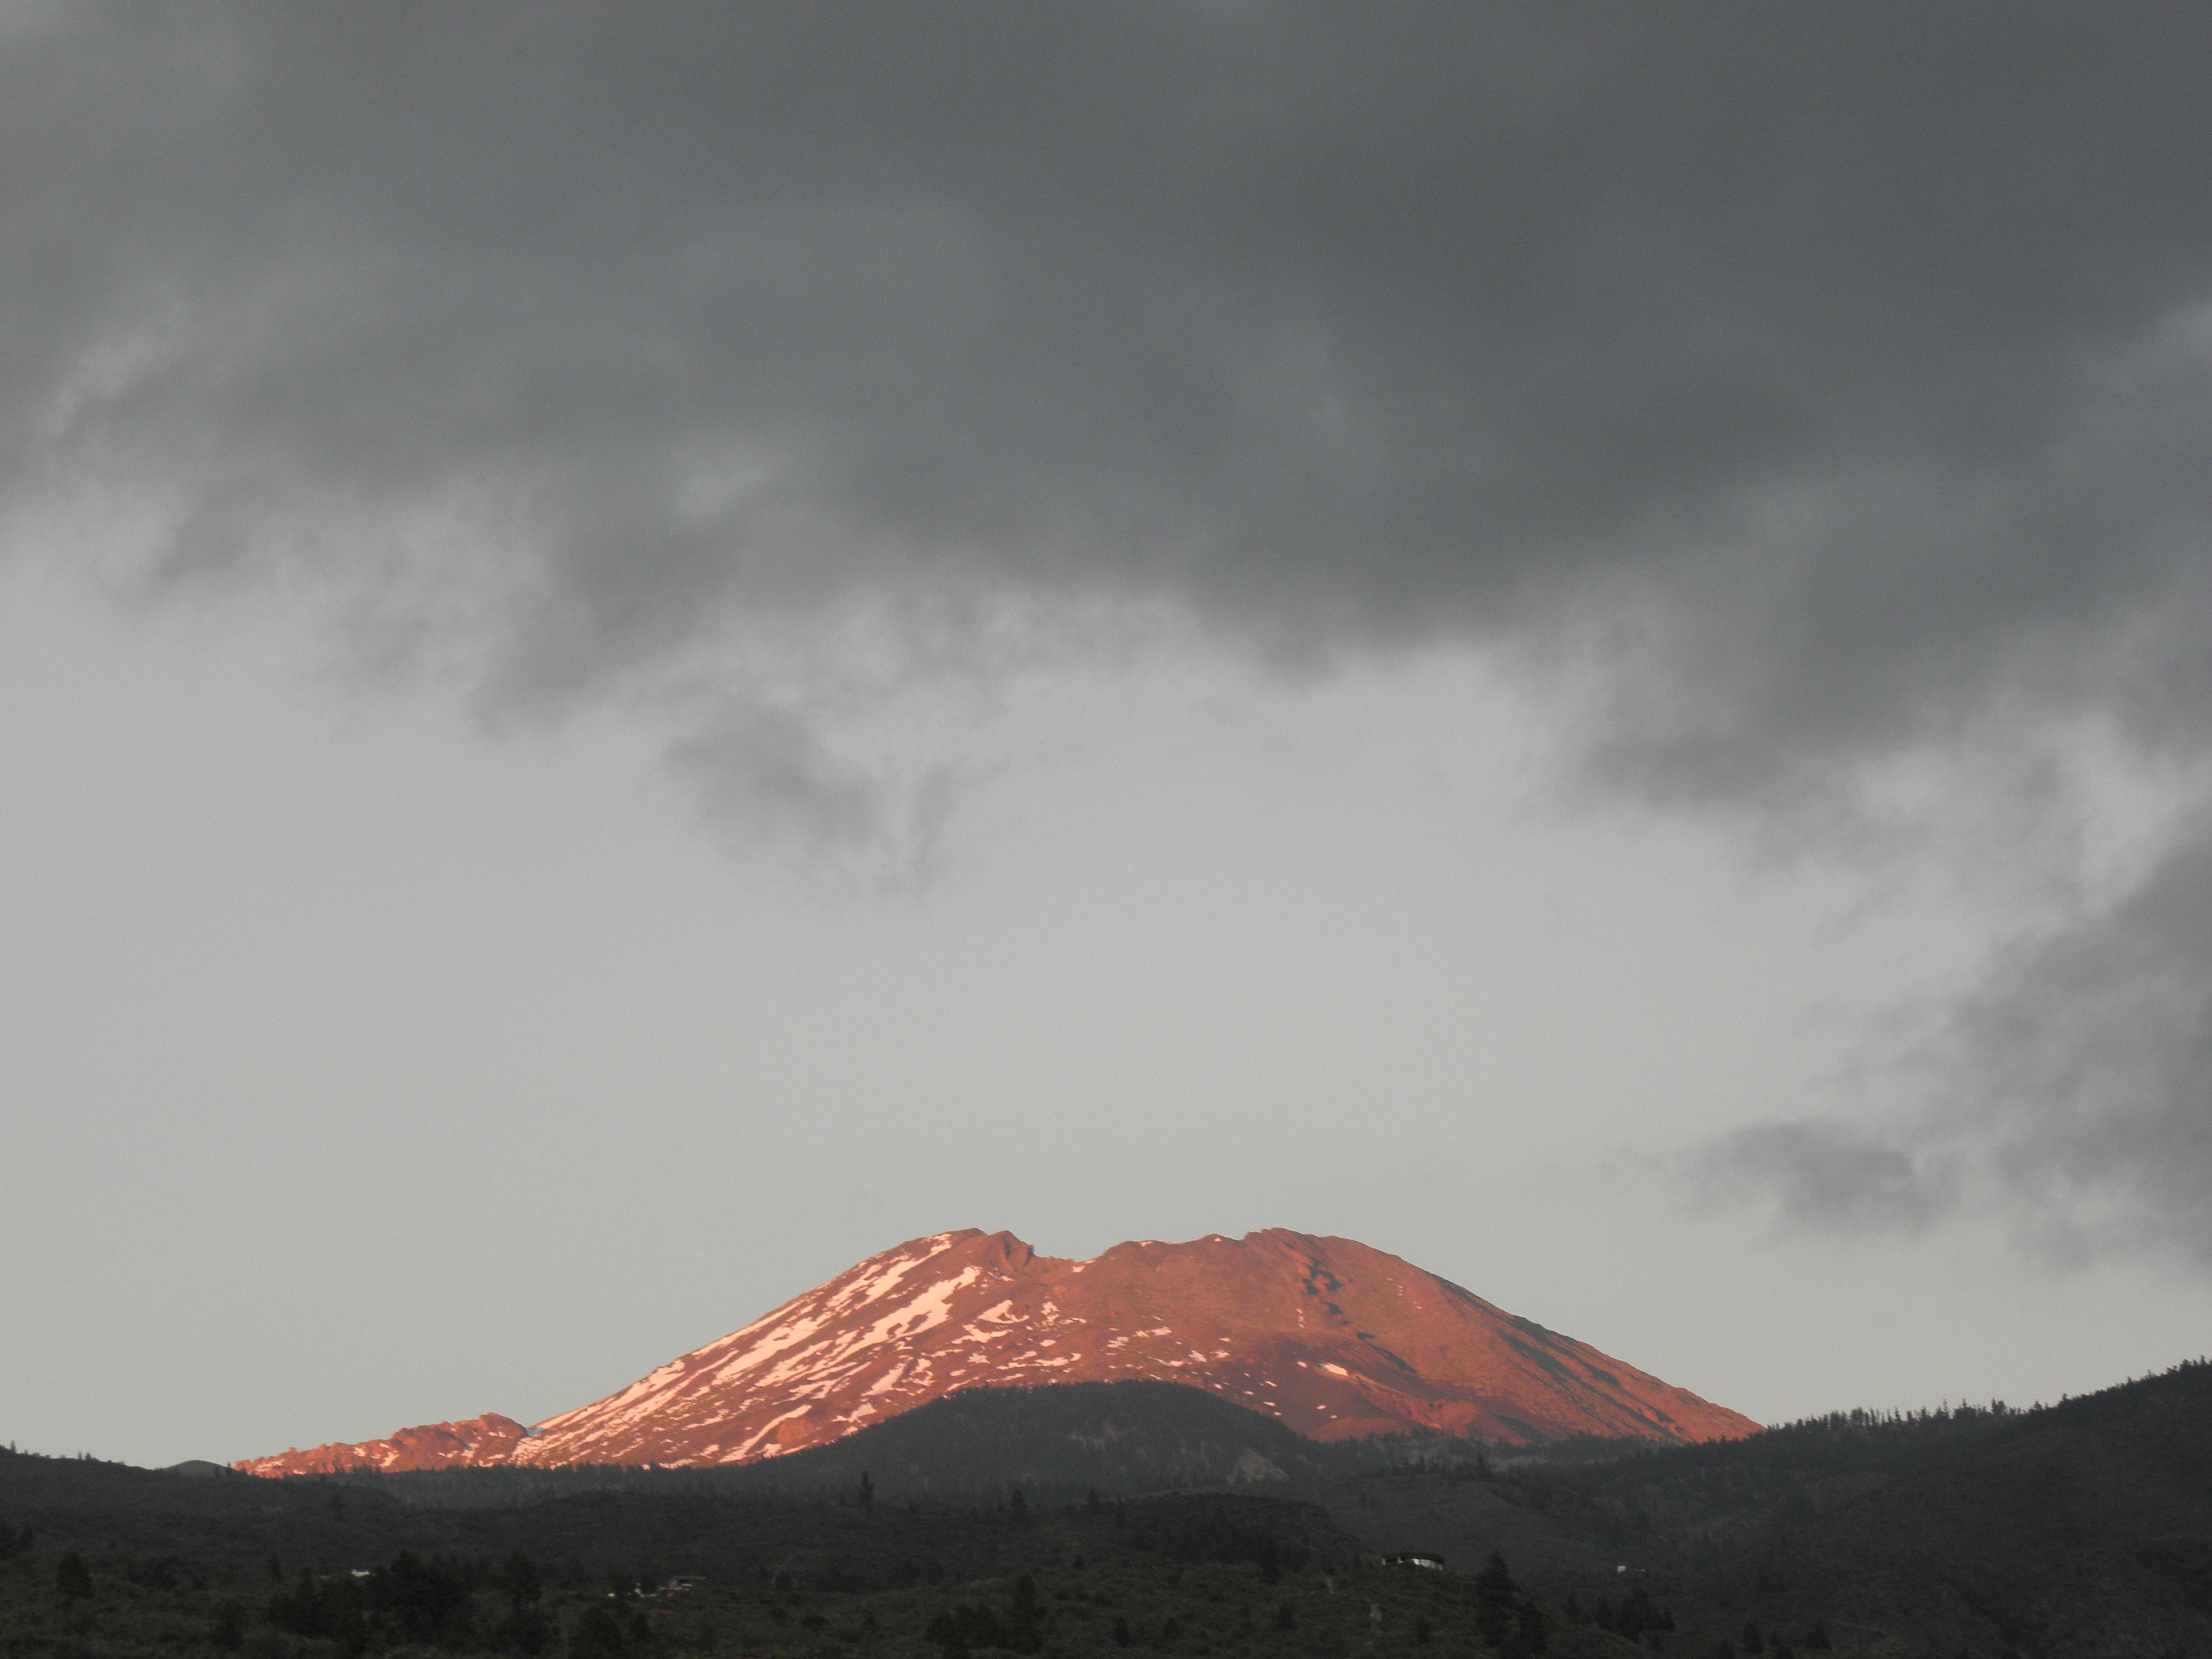
cloud, volcano, snow, grey, red, sky, geological phenomenon, highland, mountainous landforms, atmospheric phenomenon, mountain, volcanic landform, mountain range, hill, stratovolcano, types of volcanic eruptions, fell, atmosphere, shield volcano, landscape, evening, extinct volcano, cumulus, ridge, meteorological phenomenon, rock, summit, lava dome